Accuracy International Arctic Warfare

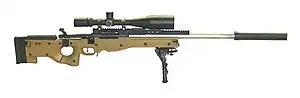
US Navy Mk 13 MOD 5 SWS using an AICS 2.0 stock and a Remington 700 based receiver

The United States Special Operations Command uses the AICS as the Mk 13 Mod 5 rifle chambered in .300 Winchester Magnum. The Mk 13 Mod 5 utilises the "long-action" bolt of the Remington 700/M24 receiver and has a precision barrel that can be fitted with the suppressor of the Mk 11. It has a 3-sided Modular Accessory Rail System (MARS) for mounting optics on top and Picatinny rail accessories on each side, and a folding bipod. The Mk 13 is to be gradually replaced by the Modular Sniper Rifle in US Army use.